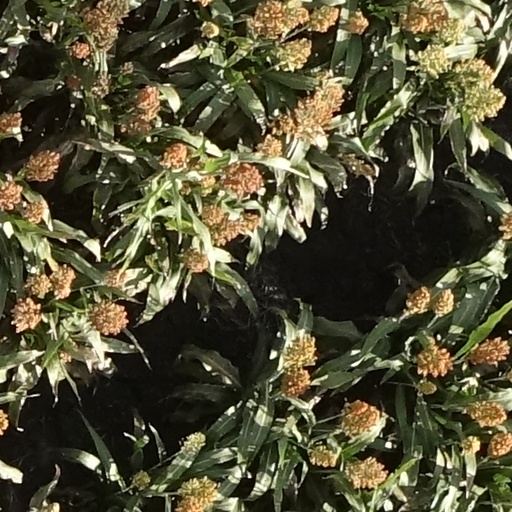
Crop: sorghum